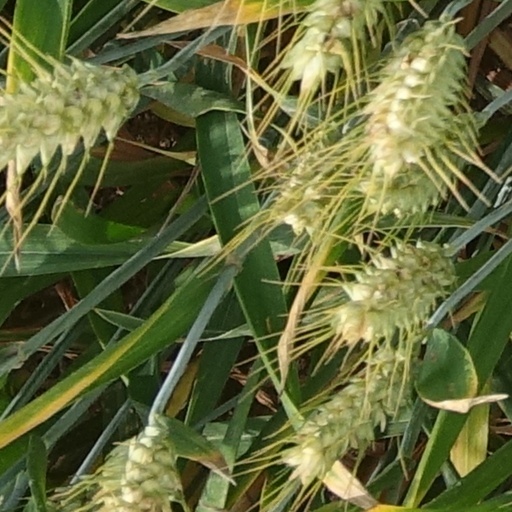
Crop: wheat